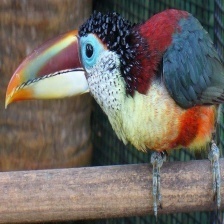
Species: CURL CRESTED ARACURI
Scientific name: PTEROGLOSSUS BEAUHARNAESII
ImageNet parent category: toucan